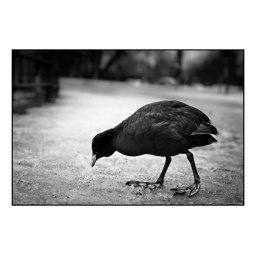
black bird in winter